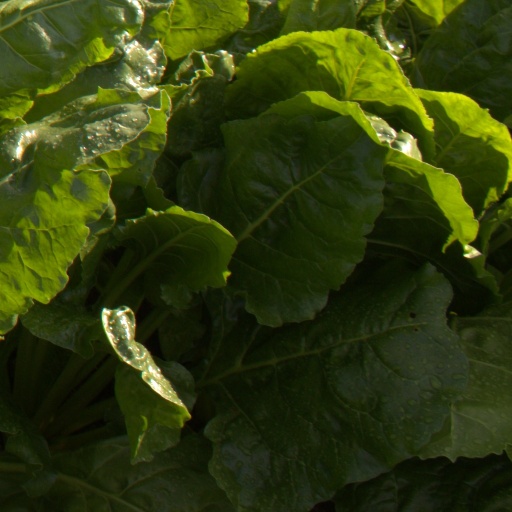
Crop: sugar beet